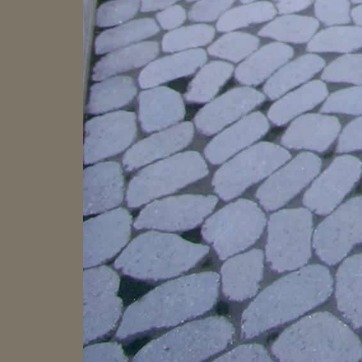
Material: stone